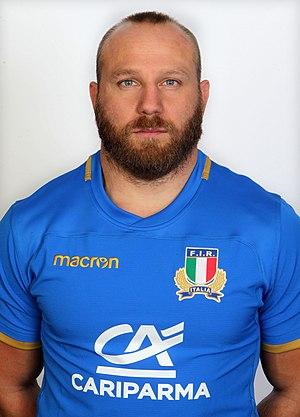
Leonardo Lorenzo Ghiraldini, né le 26 décembre 1984 à Padoue, est un joueur italien de rugby à XV. Il joue en équipe d'Italie et évolue au poste de talonneur au sein de l'effectif du Stade toulousain de 2016 à 2019.